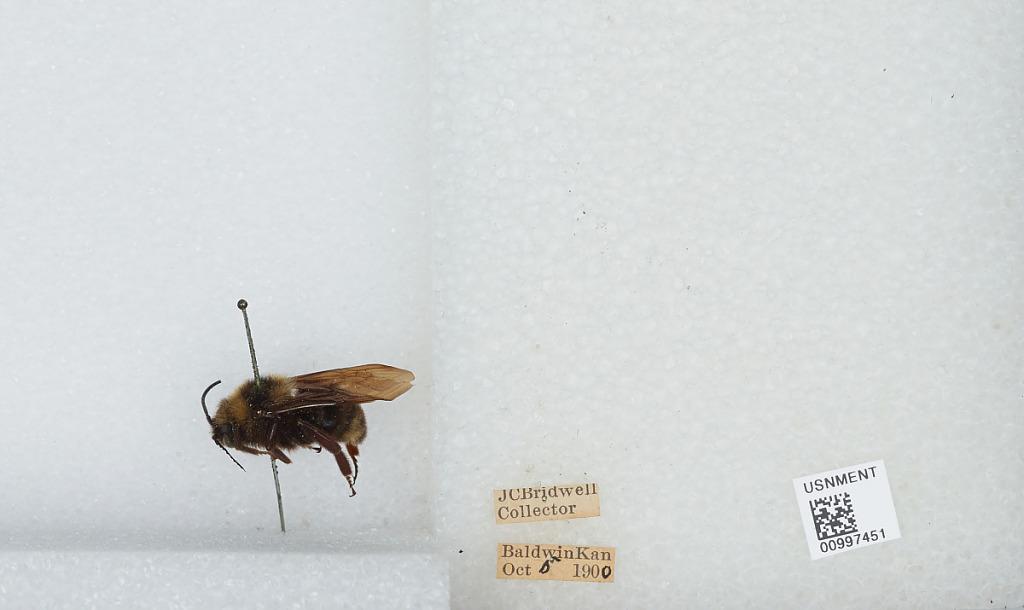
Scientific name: Bombus (Fervidobombus) fervidus fervidus (Fabricius)
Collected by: J. Bridwell
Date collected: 1900-10-5
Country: United States
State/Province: Kansas
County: Douglas
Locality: Baldwin
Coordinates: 38.7775, -95.1875